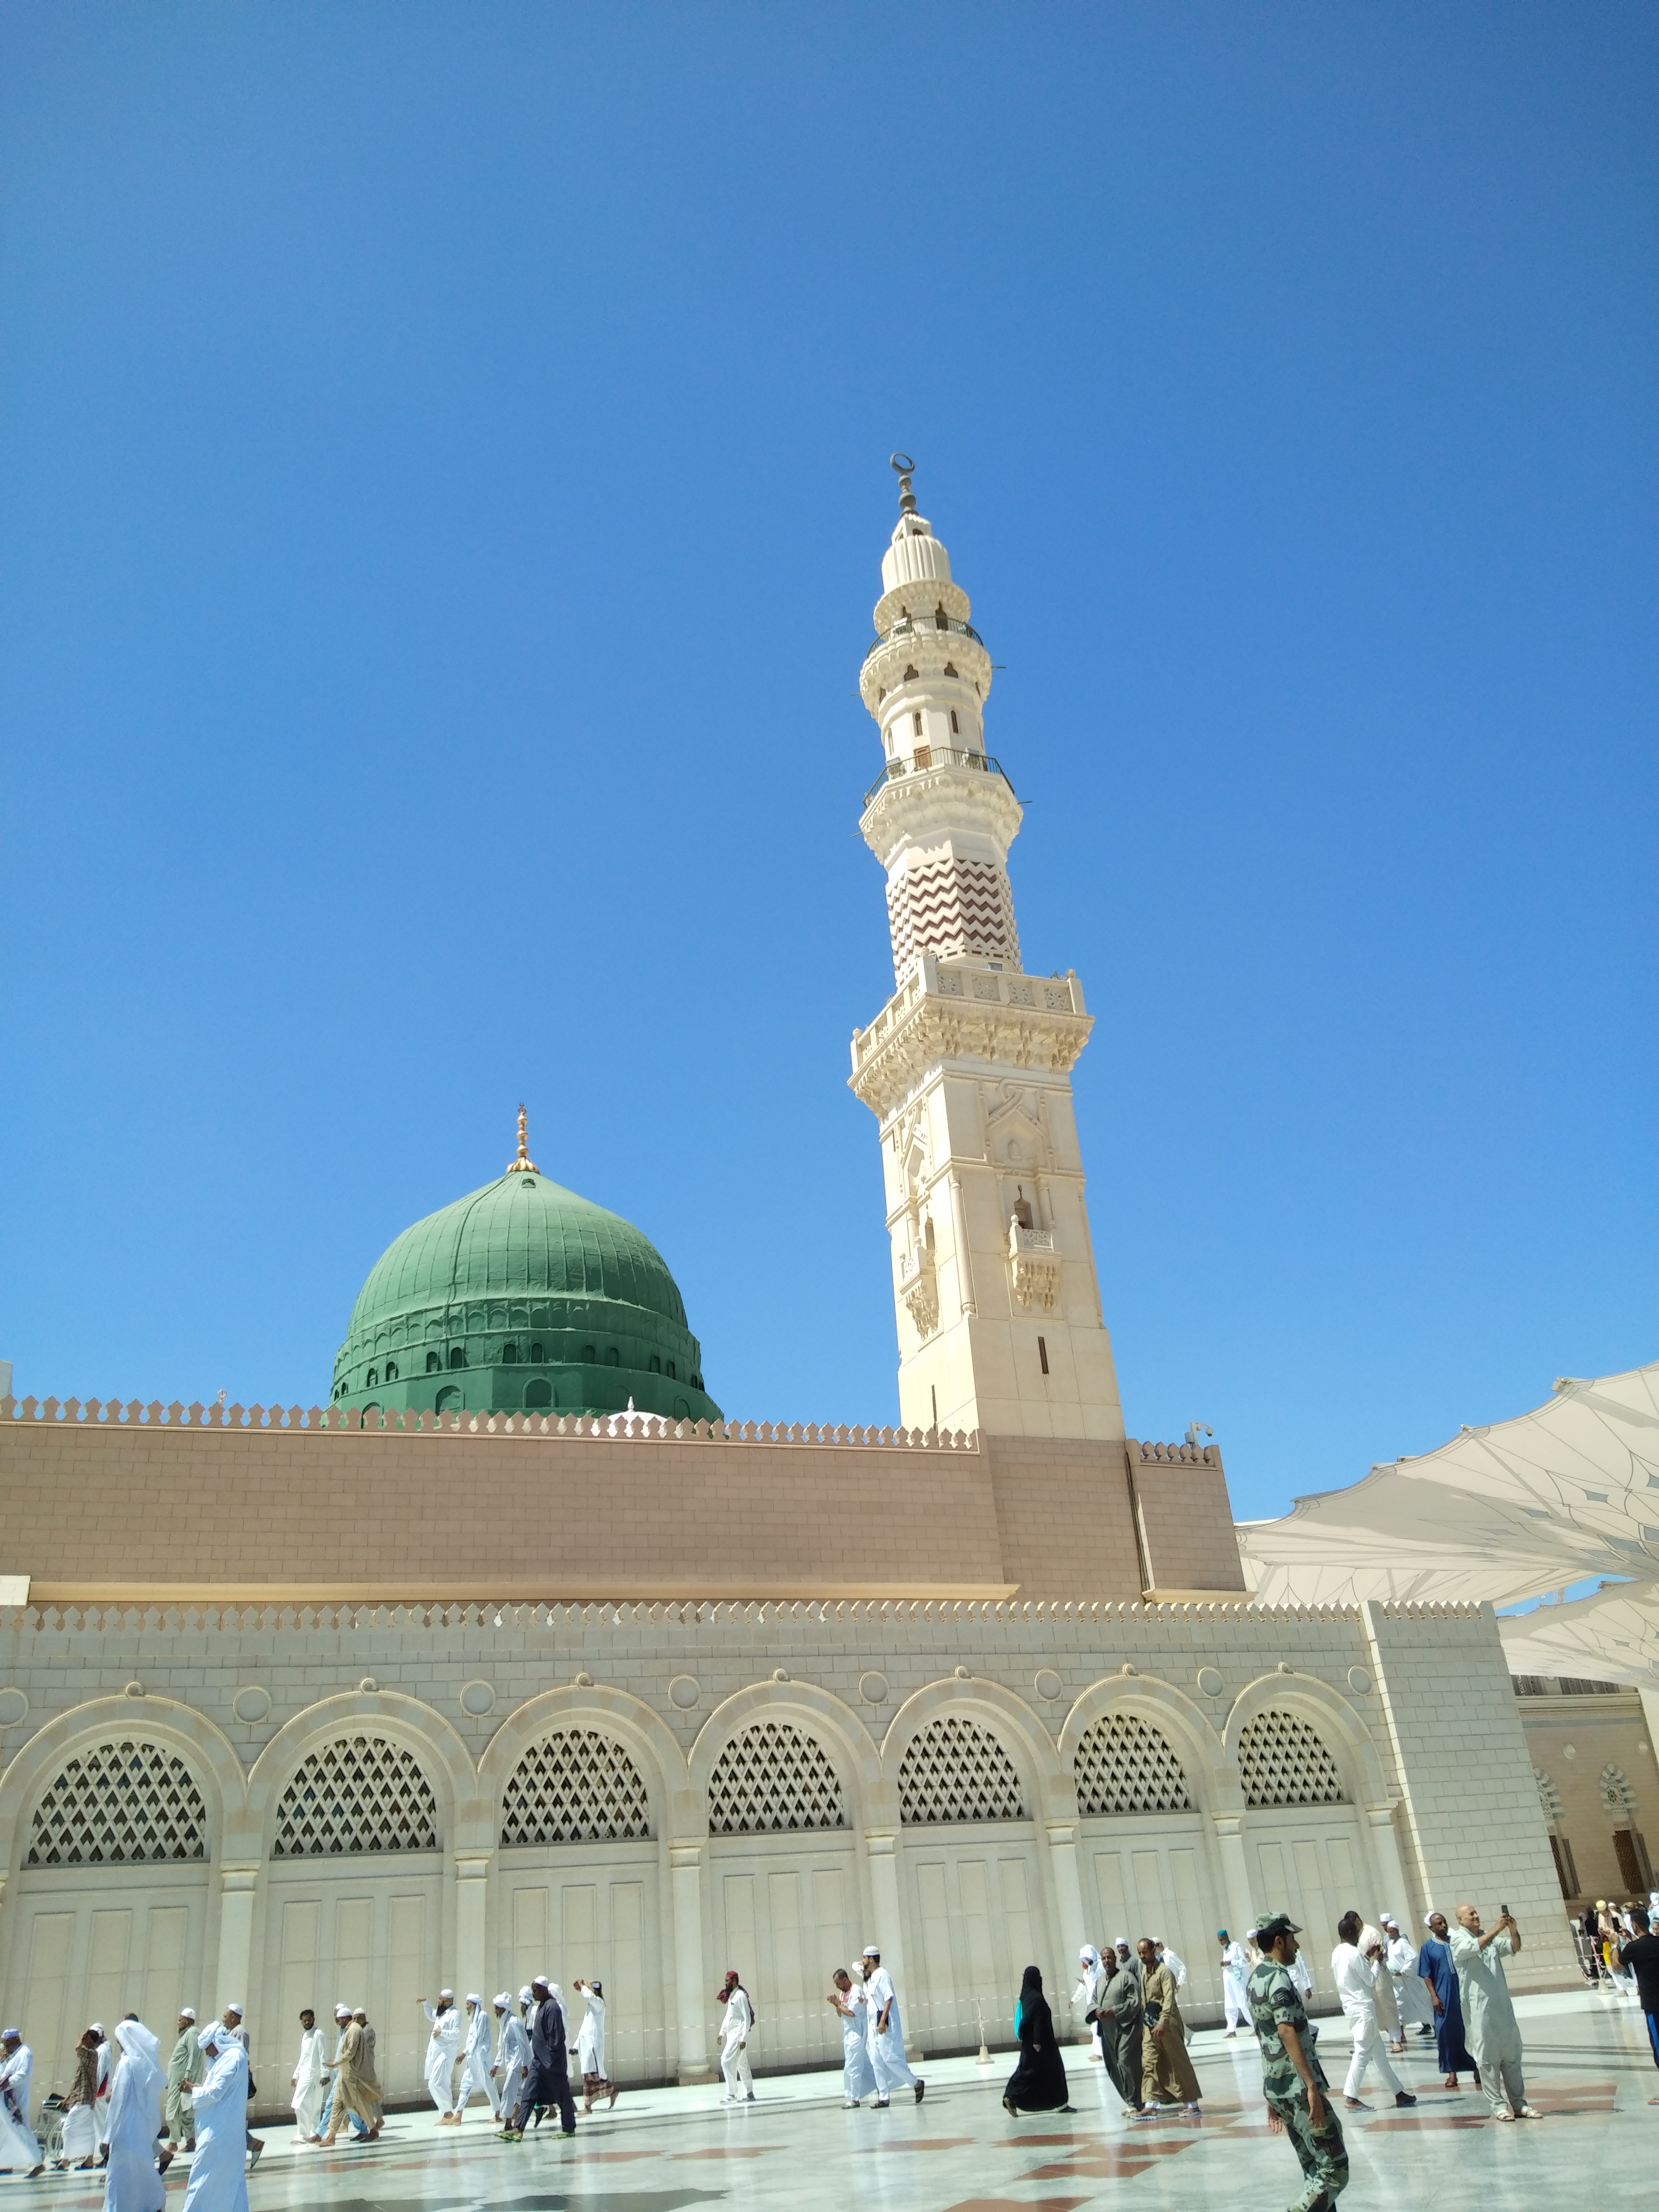
indian, muslim, mosque, landmark, khanqah, building, place of worship, holy places, dome, architecture, city, historic site, sky, tourism, shrine, mecca, classical architecture, tourist attraction, facade